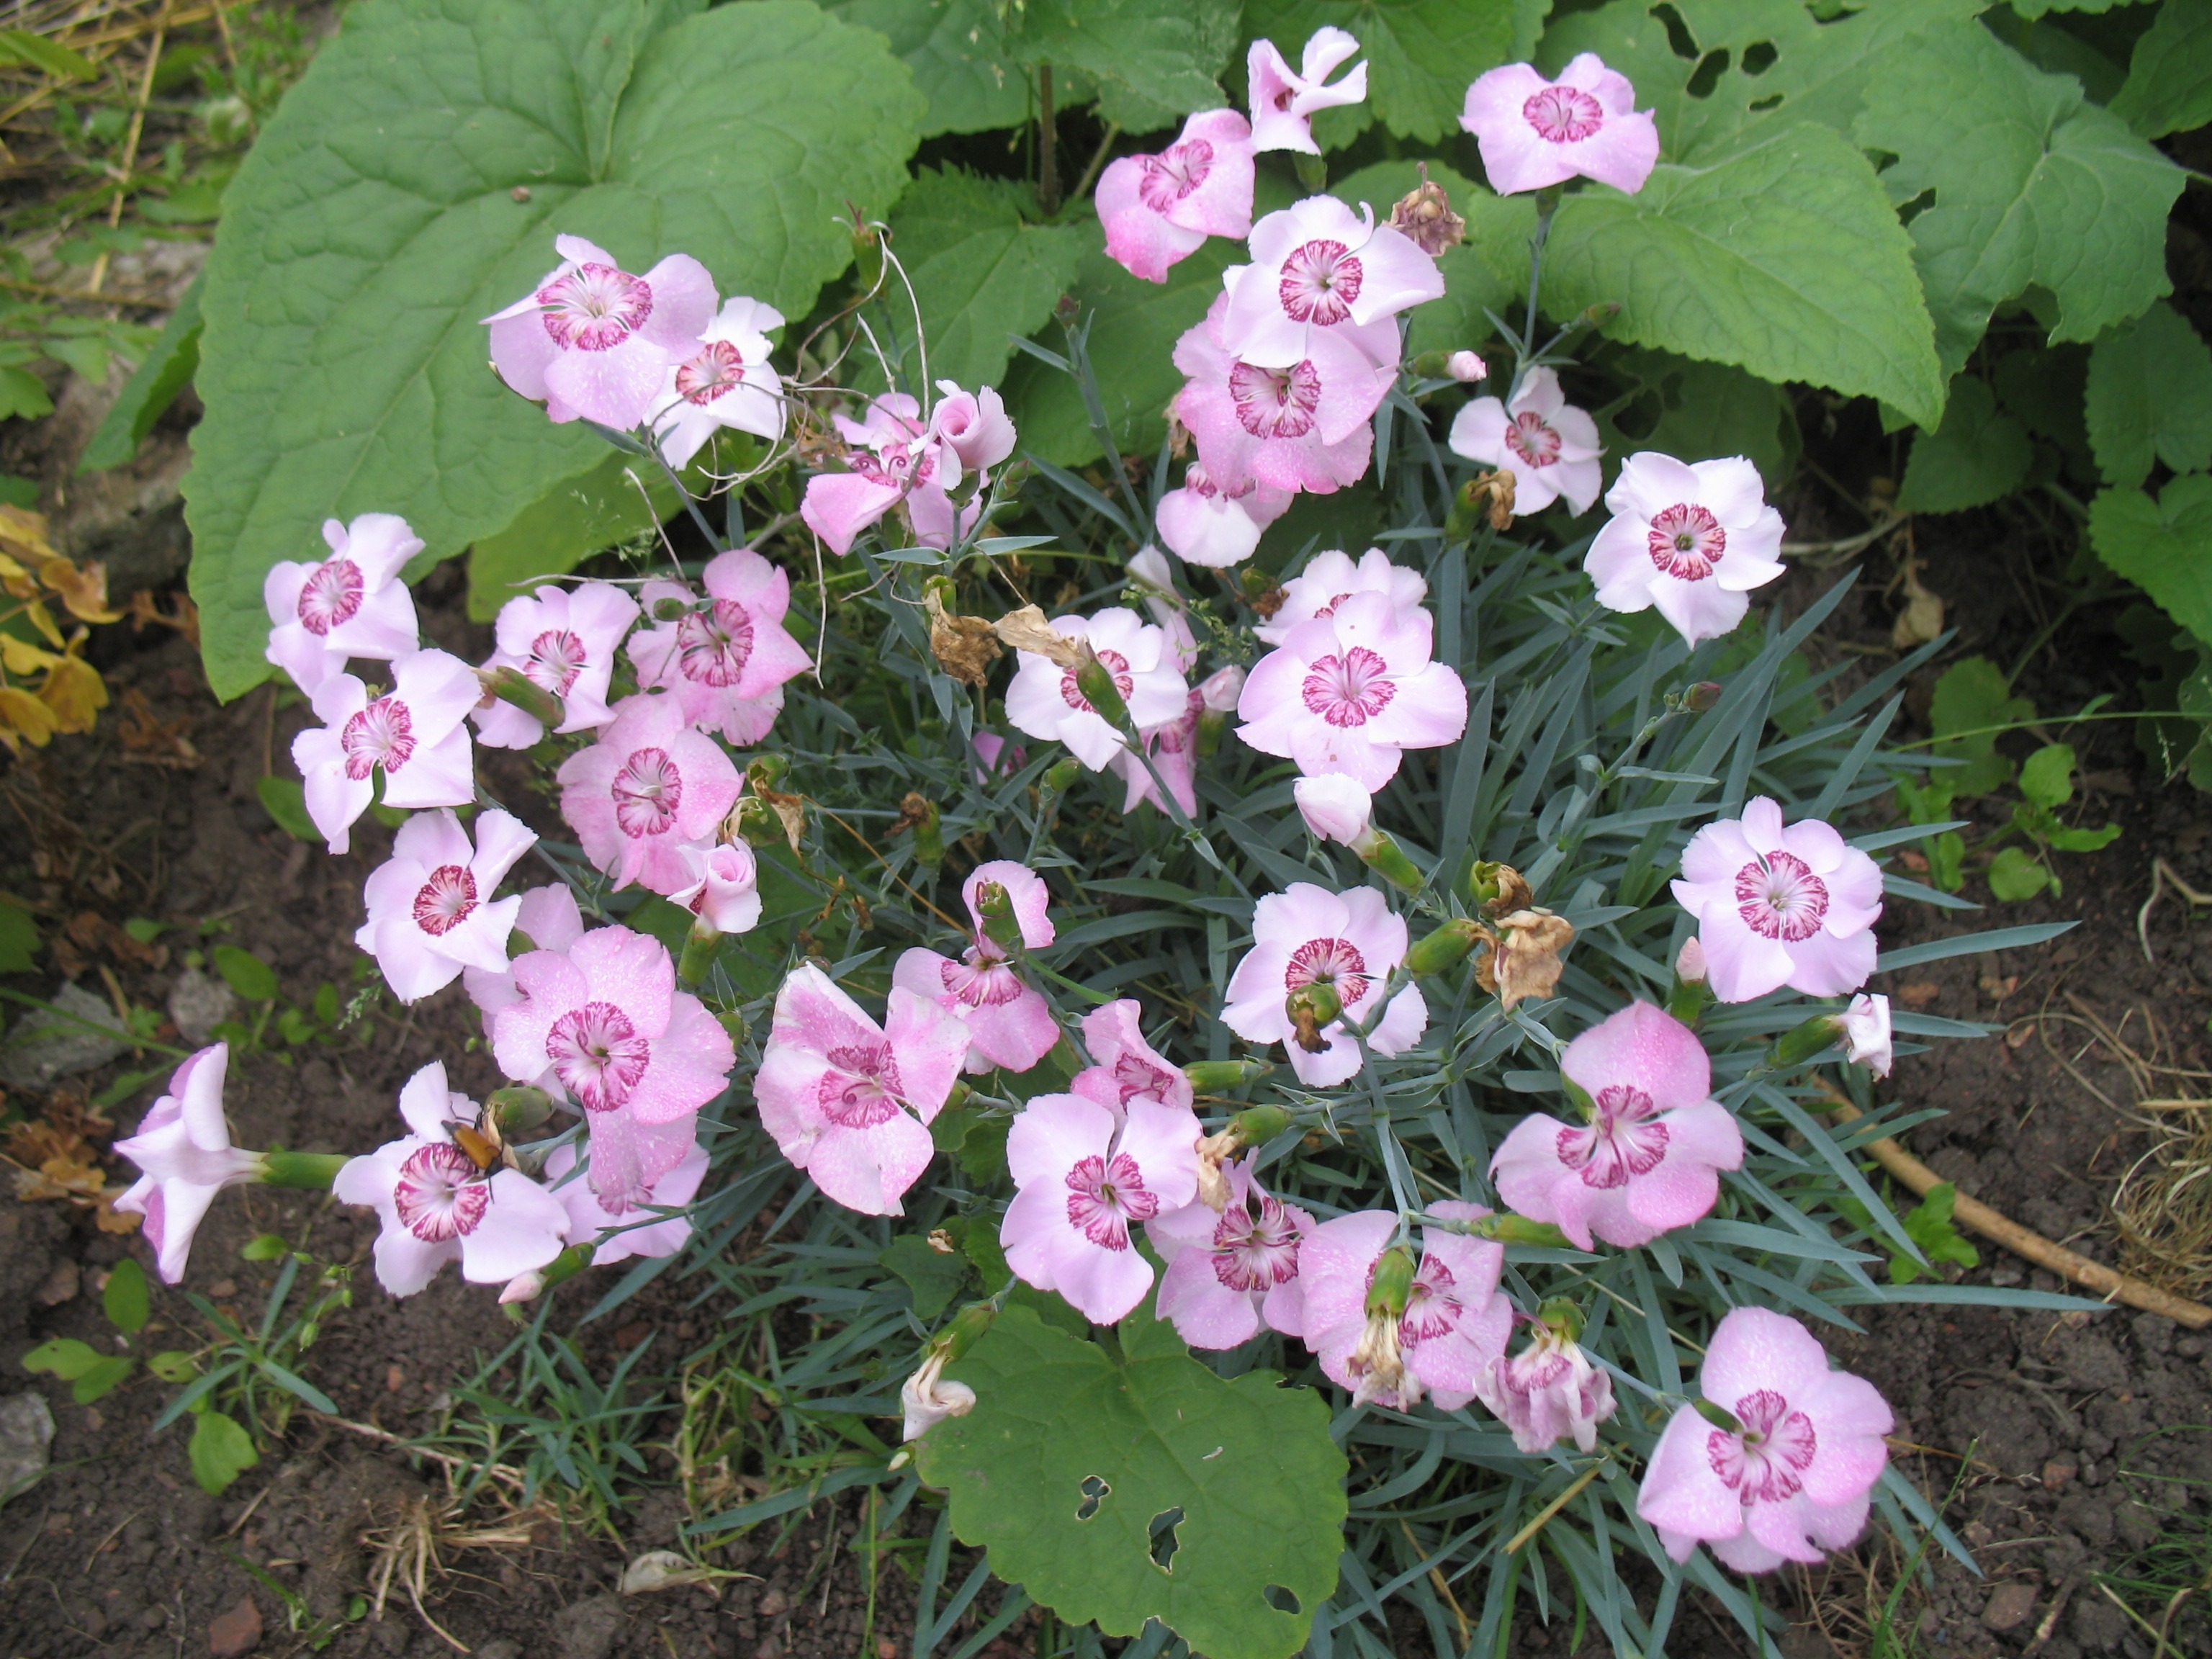
plant, flower, botany, pink, flora, wildflower, geranium, shrub, dianthus, eyelet, flowering plant, busy lizzie, annual plant, land plant, pink family, everlasting sweet pea, geraniales